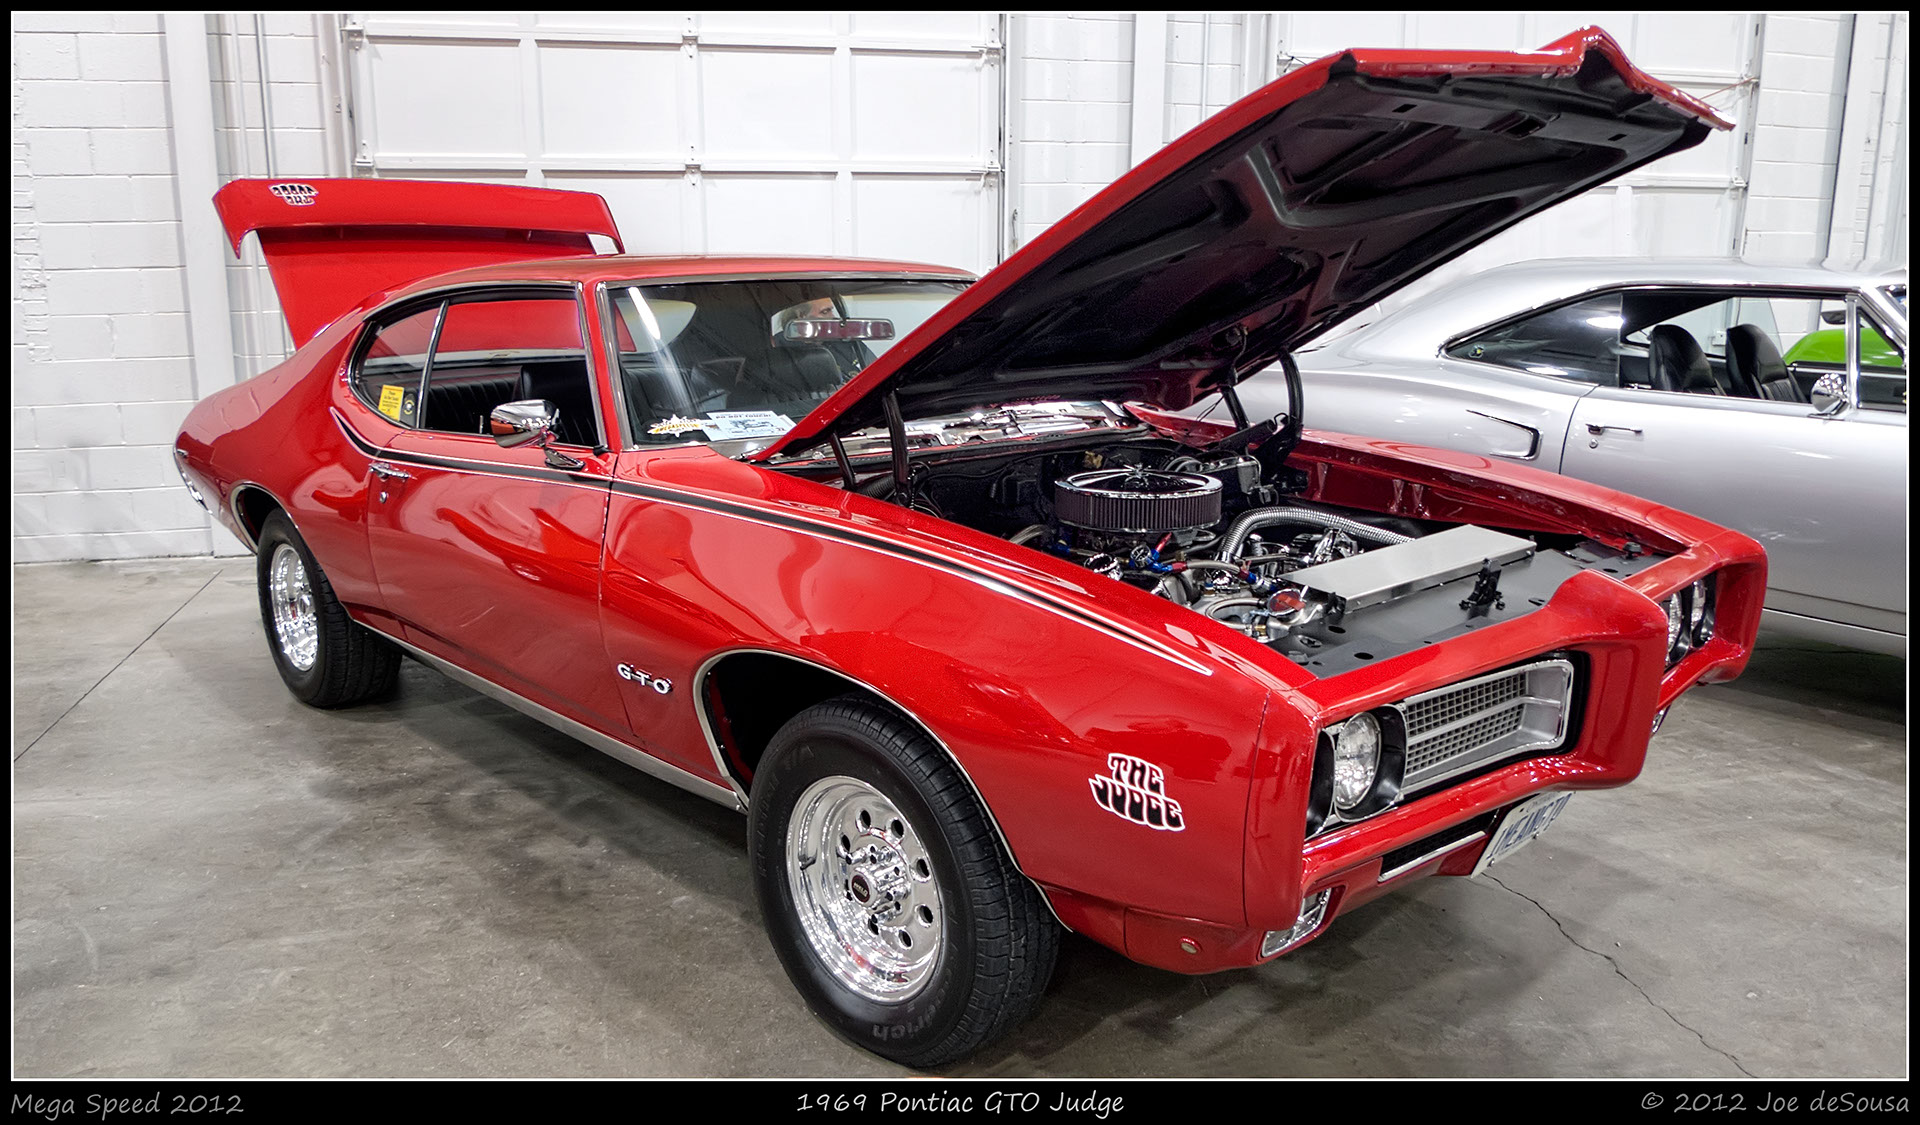
car, vehicle, color, show, speed, sports car, muscle car, 2012, topaz, detail, mississauga, custom, mega, nik, 1969, coupe, efex, pro, viveza, pontiac, judge, gto, land vehicle, automobile make, automotive exterior, compact car, stock car racing, pontiac gto